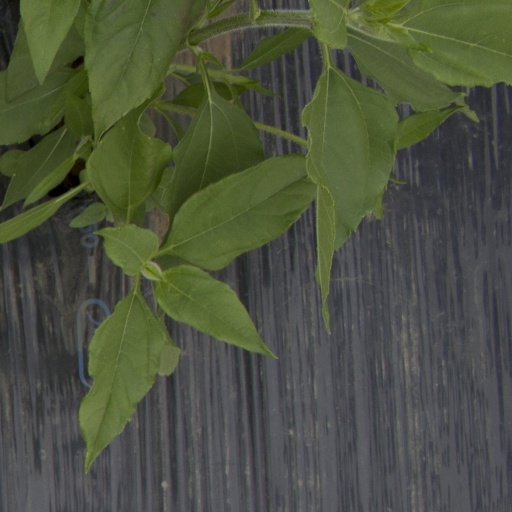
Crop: Jerusalem artichoke